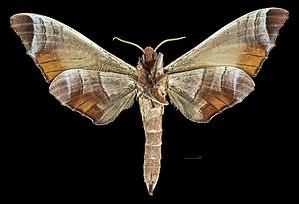
Marumba saishiuana est une espèce de lépidoptères appartenant à la famille des Sphingidae, à la sous-famille des Smerinthinae, à la tribu des Smerinthini et du genre Marumba.